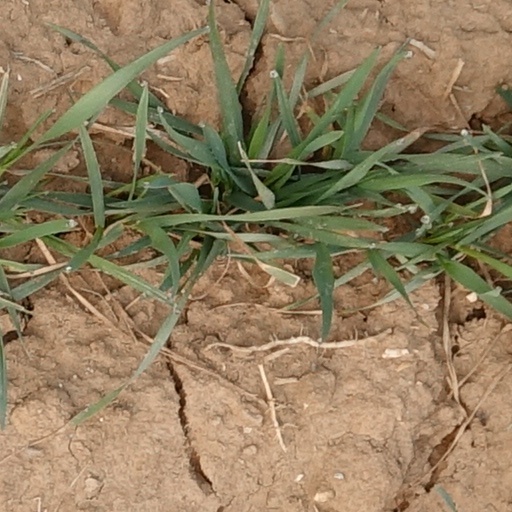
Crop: wheat